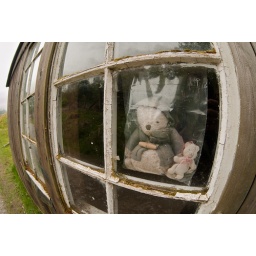
Old teddy in the window of this timber building has been in this bag for about 4 years now